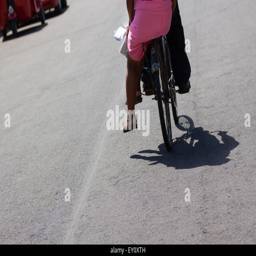
couple on a bike on the streets